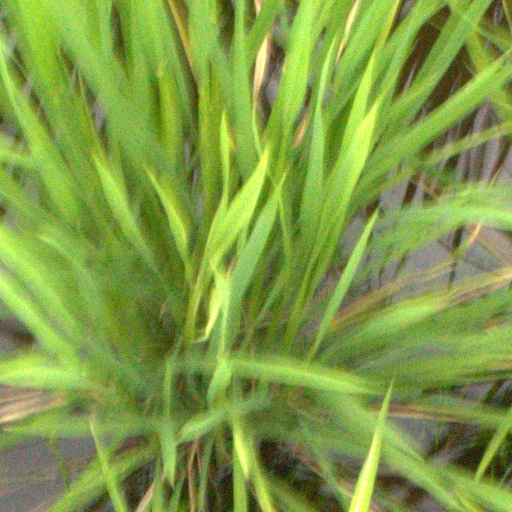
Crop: rice